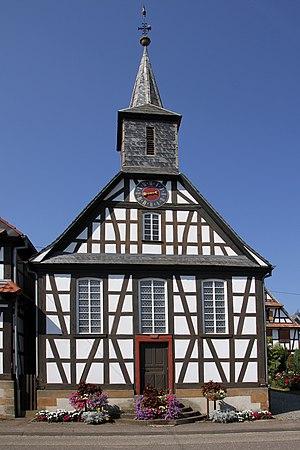
Église de Kuhlendorf‎‎.